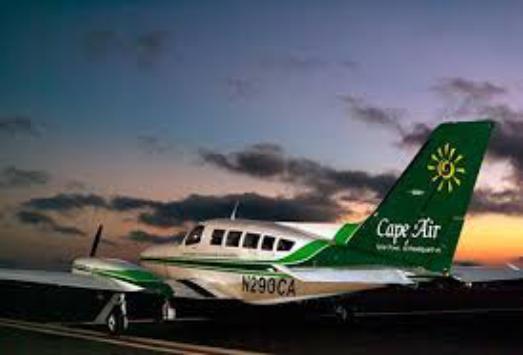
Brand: cape air
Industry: Transportation